Water on Mars

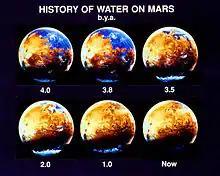
History of water on Mars. Numbers represent how many billions of years ago.

The primary rock type on the surface of Mars is basalt, a fine-grained igneous rock which on Mars is made up mostly of the mafic silicate minerals olivine, pyroxene, and plagioclase feldspar. When exposed to water and atmospheric gases, these minerals chemically weather into new (secondary) minerals, some of which may incorporate water into their crystalline structures, either as HO or as hydroxyl (OH). Examples of hydrated (or hydroxylated) minerals include the iron hydroxide goethite (a common component of terrestrial soils); the evaporite minerals gypsum and kieserite; opaline silica; and phyllosilicates (also called clay minerals), such as kaolinite and montmorillonite. All of these minerals have been detected on Mars.